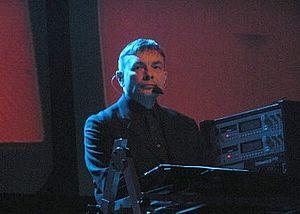
Karl Bartos, né le 31 mai 1952 à Berchtesgaden, en Allemagne, est un musicien allemand, ancien percussionniste du groupe de musique électronique Kraftwerk entre 1975 et 1990.